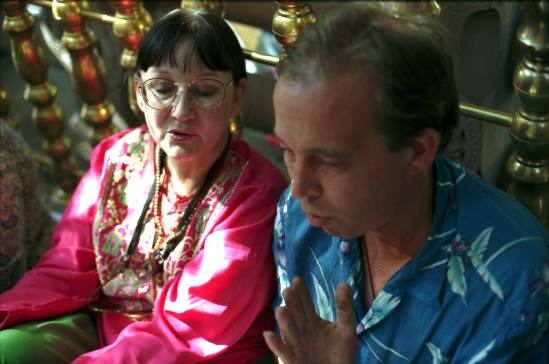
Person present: Yes